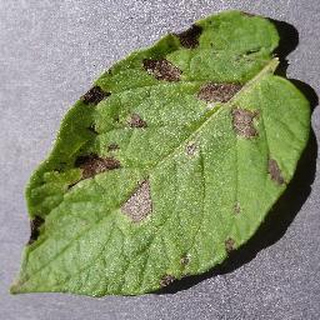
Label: potato_early_blight